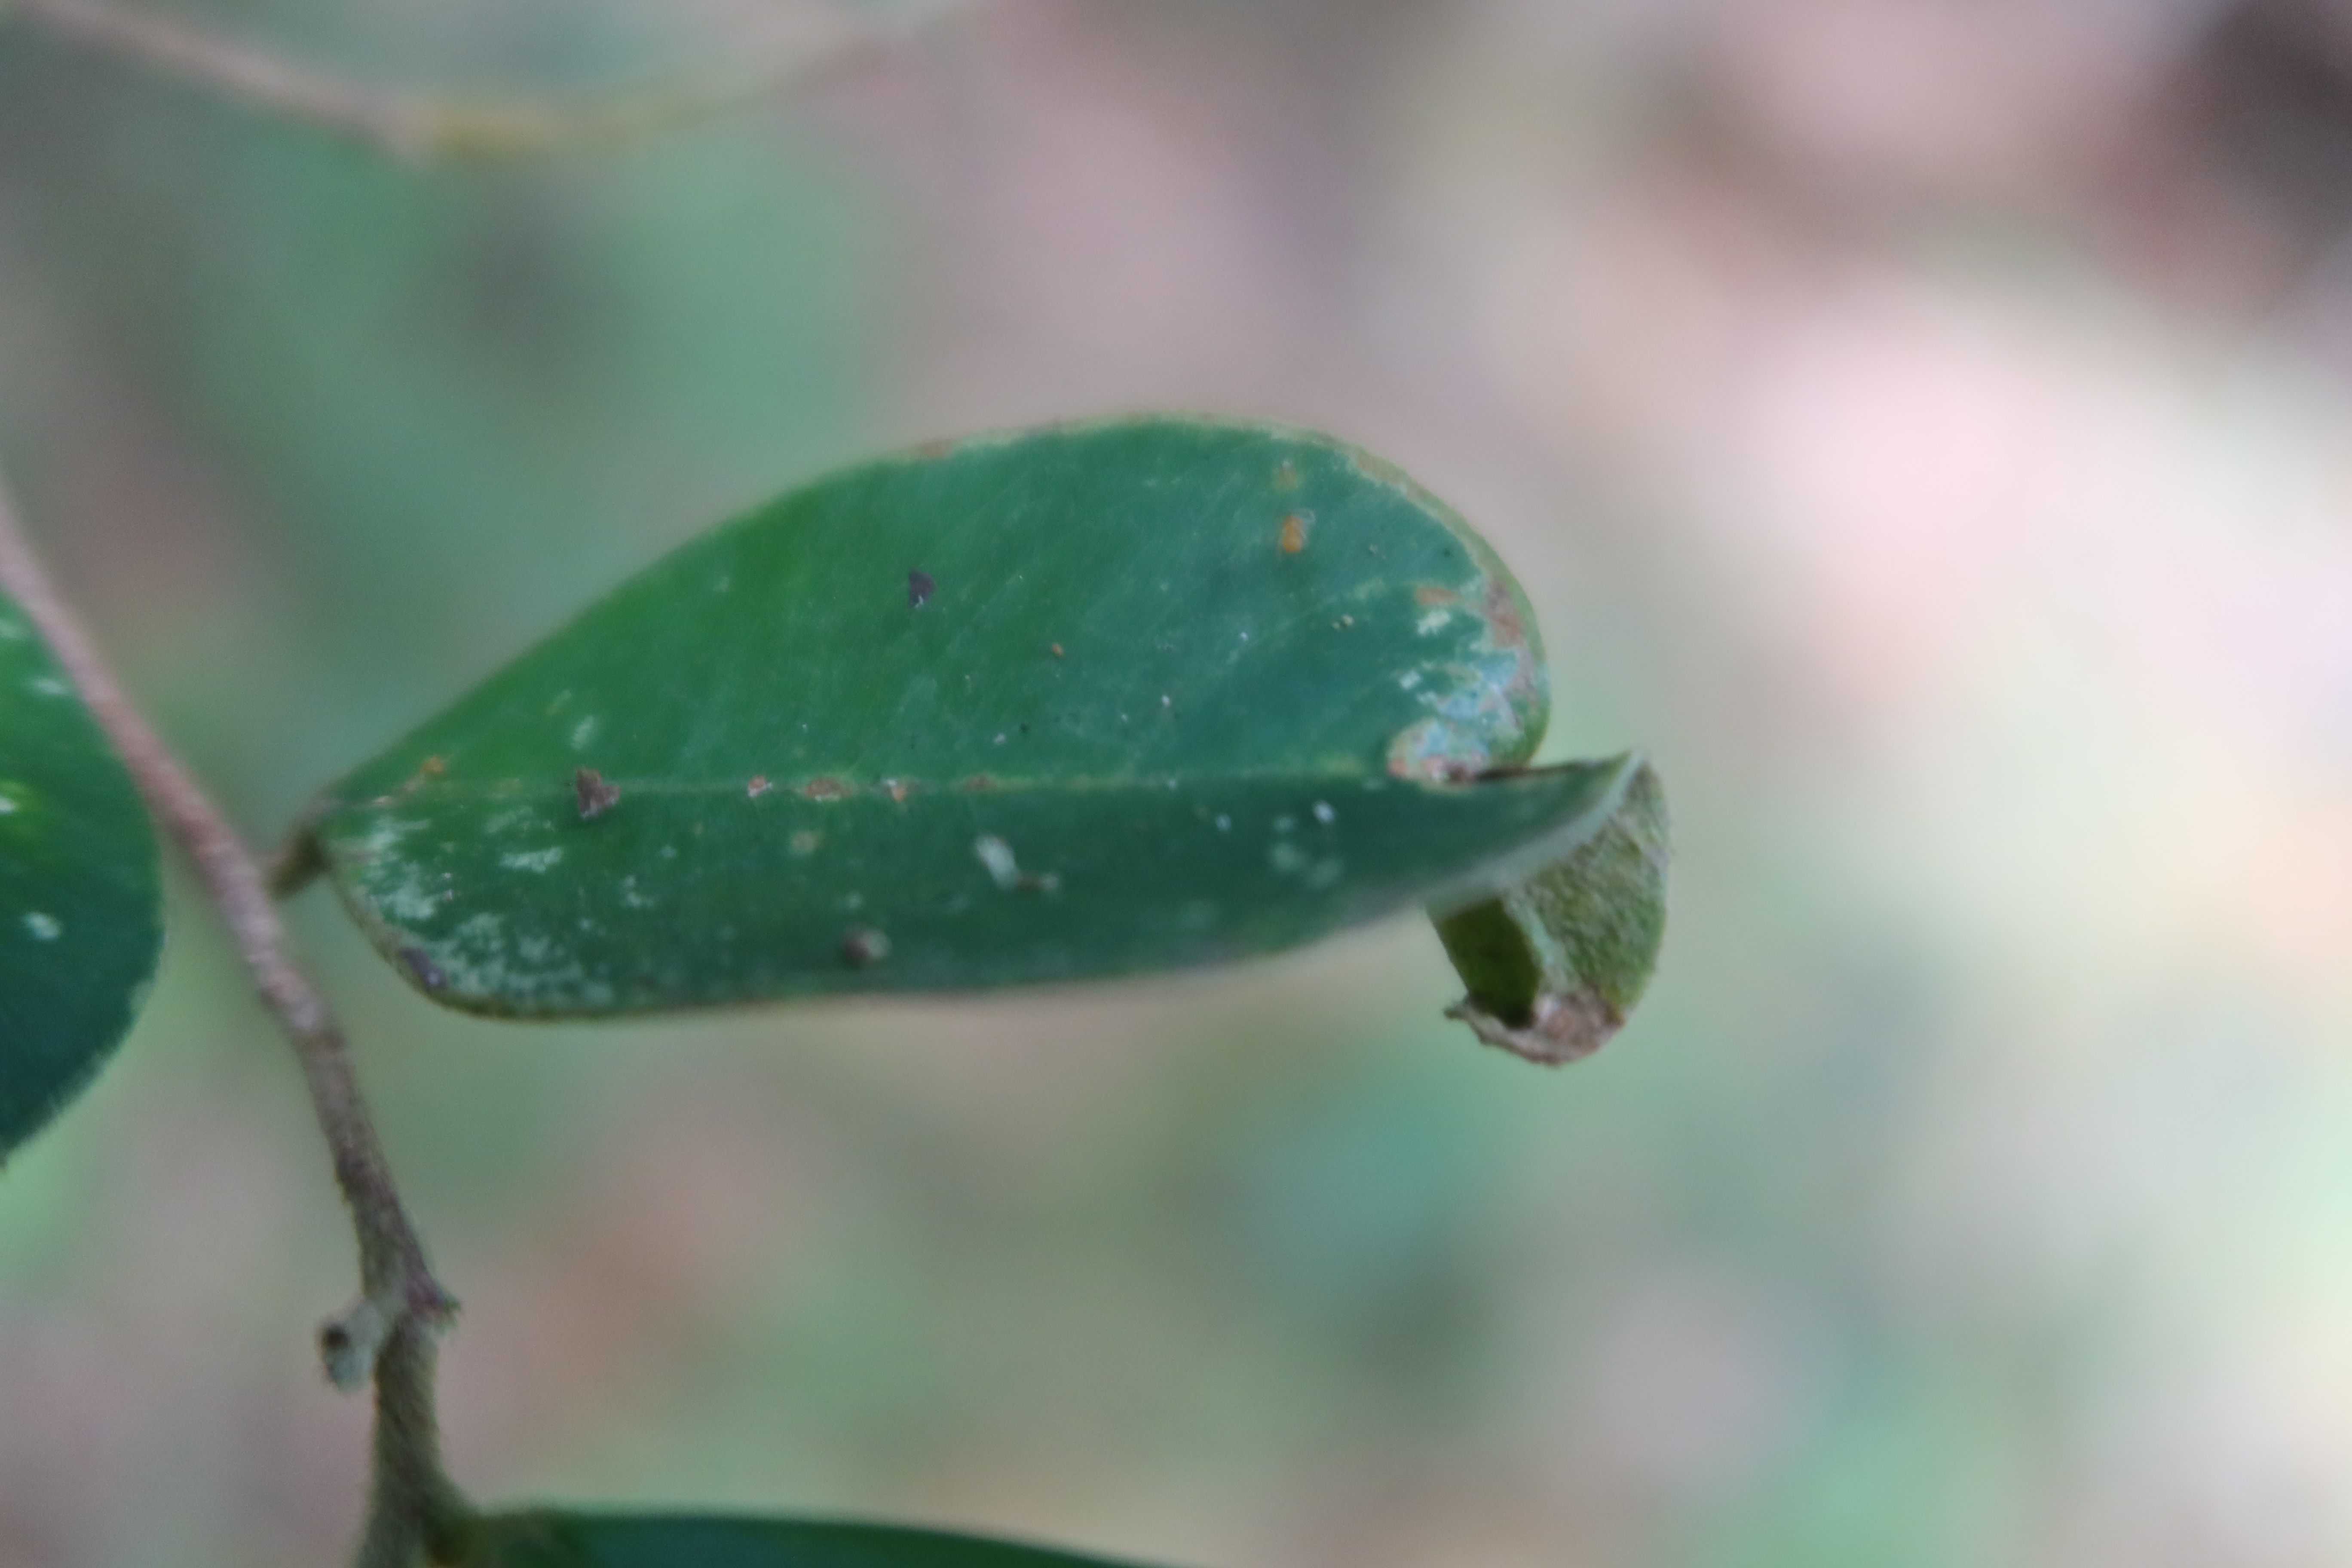
Label: Mosaic Viruses